Light music

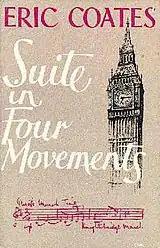
The cover of Eric Coates's autobiography, featuring a facsimile of a motif in his "Knightsbridge March". Coates is often considered the "King of Light Music"

The British light music composer Ernest Tomlinson stated that the main distinction of light music is its emphasis on melody. This is certainly a major feature of the genre, although the creation of distinctive musical textures in scoring is another aim, for example the close harmony of Robert Farnon or Ronald Binge's "cascading string" effect, which later became associated with the "sustained hum of Mantovani's reverberated violins". Lyndon Jenkins describes the genre as "original orchestral pieces, often descriptive but in many cases simply three or four minutes of music with an arresting main theme and a contrasting middle section."